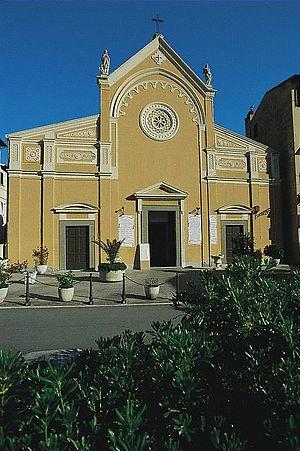
Propositura della Natività di Maria à fr:PortoferraioItaliano: Propositura della Natività di Maria a Portoferraio
Prepositura en italien ou propositura en toscan est, en Italie et notamment en Toscane, un terme utilisé dans la religion catholique, et dans le rite ambrosien milanais en Lombardie, pour désigner l'office, la dignité d'un curé ou prévôt chargé de privilèges spéciaux dans une paroisse. Par extension c'est aussi le nom donné à l'église prévôtale ou paroissiale siège de son office.